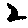
Label: 2